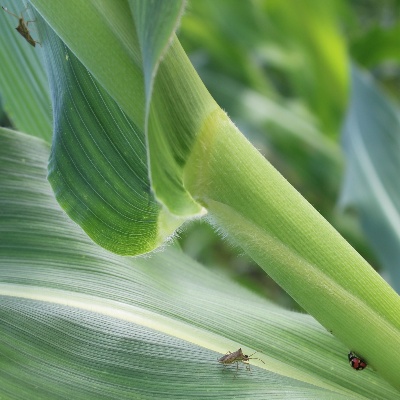
Crop: Maize
Condition: leaf beetle